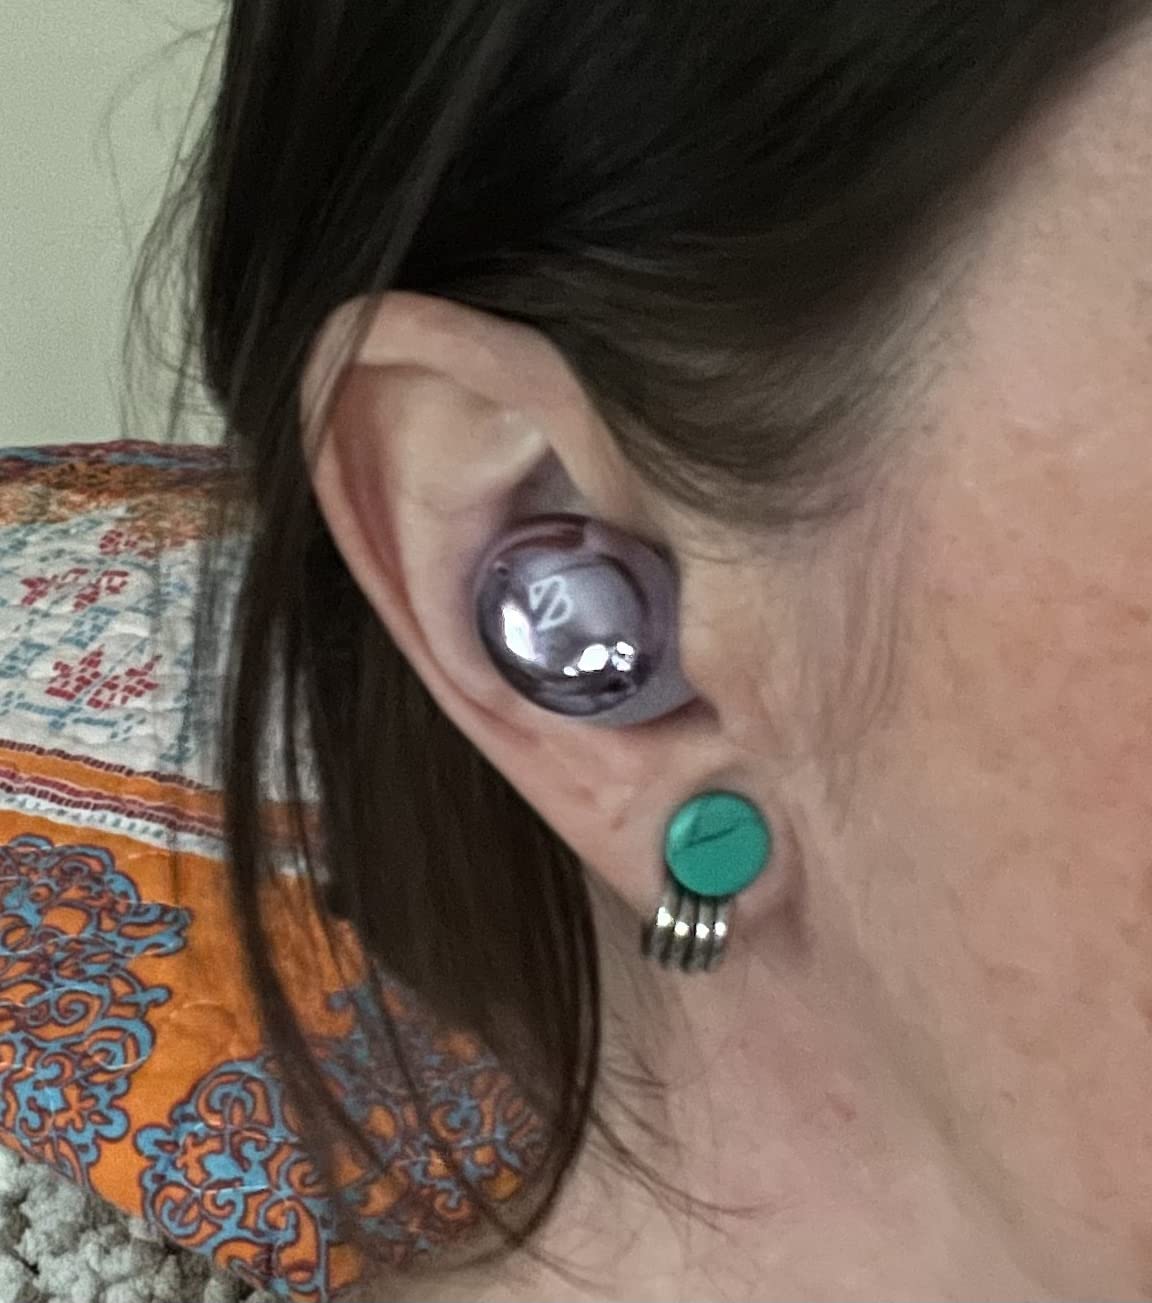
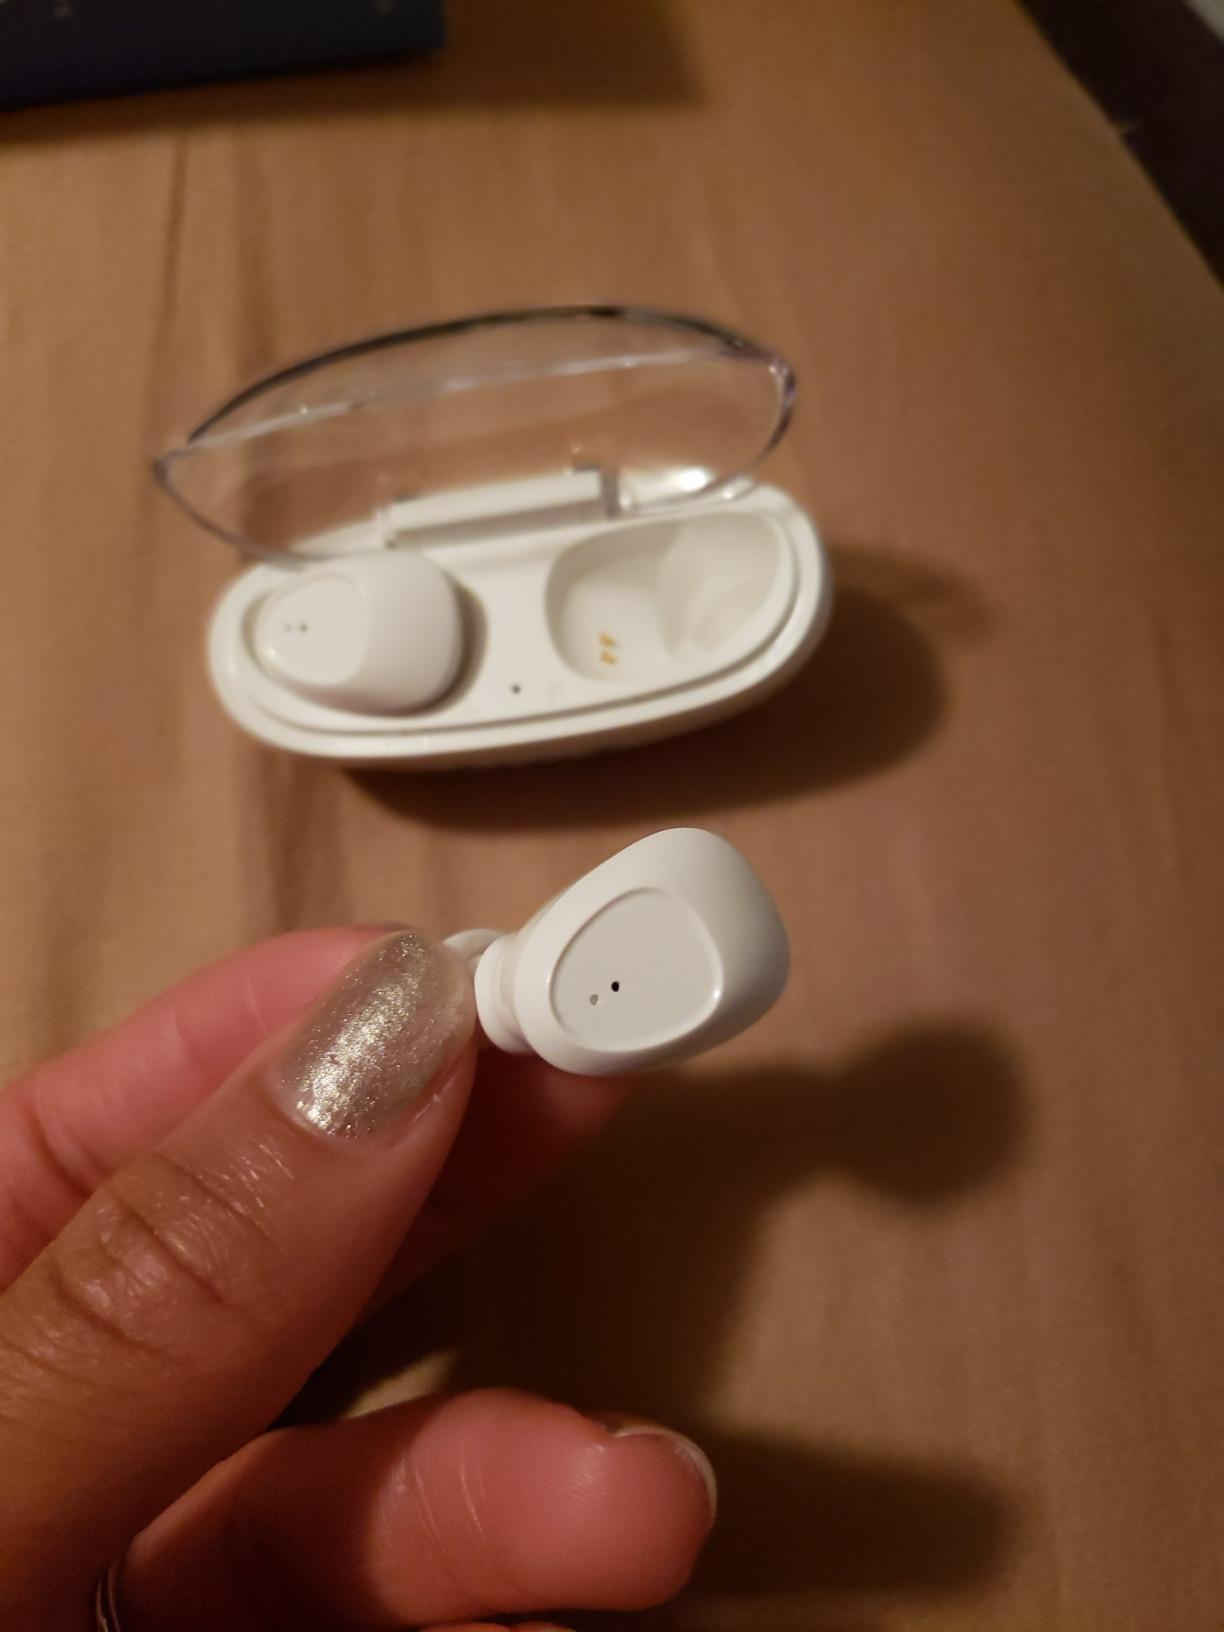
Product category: earbuds
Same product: no